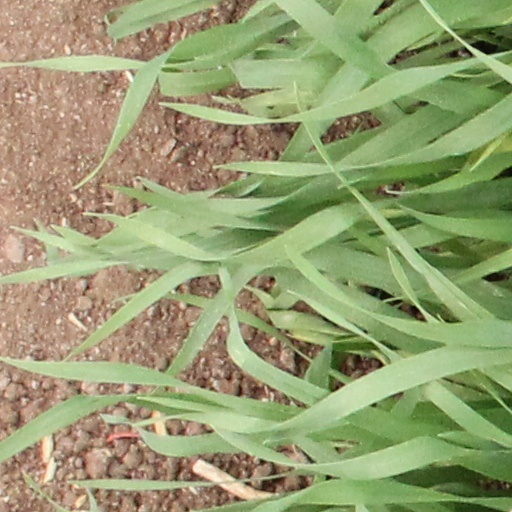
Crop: wheat